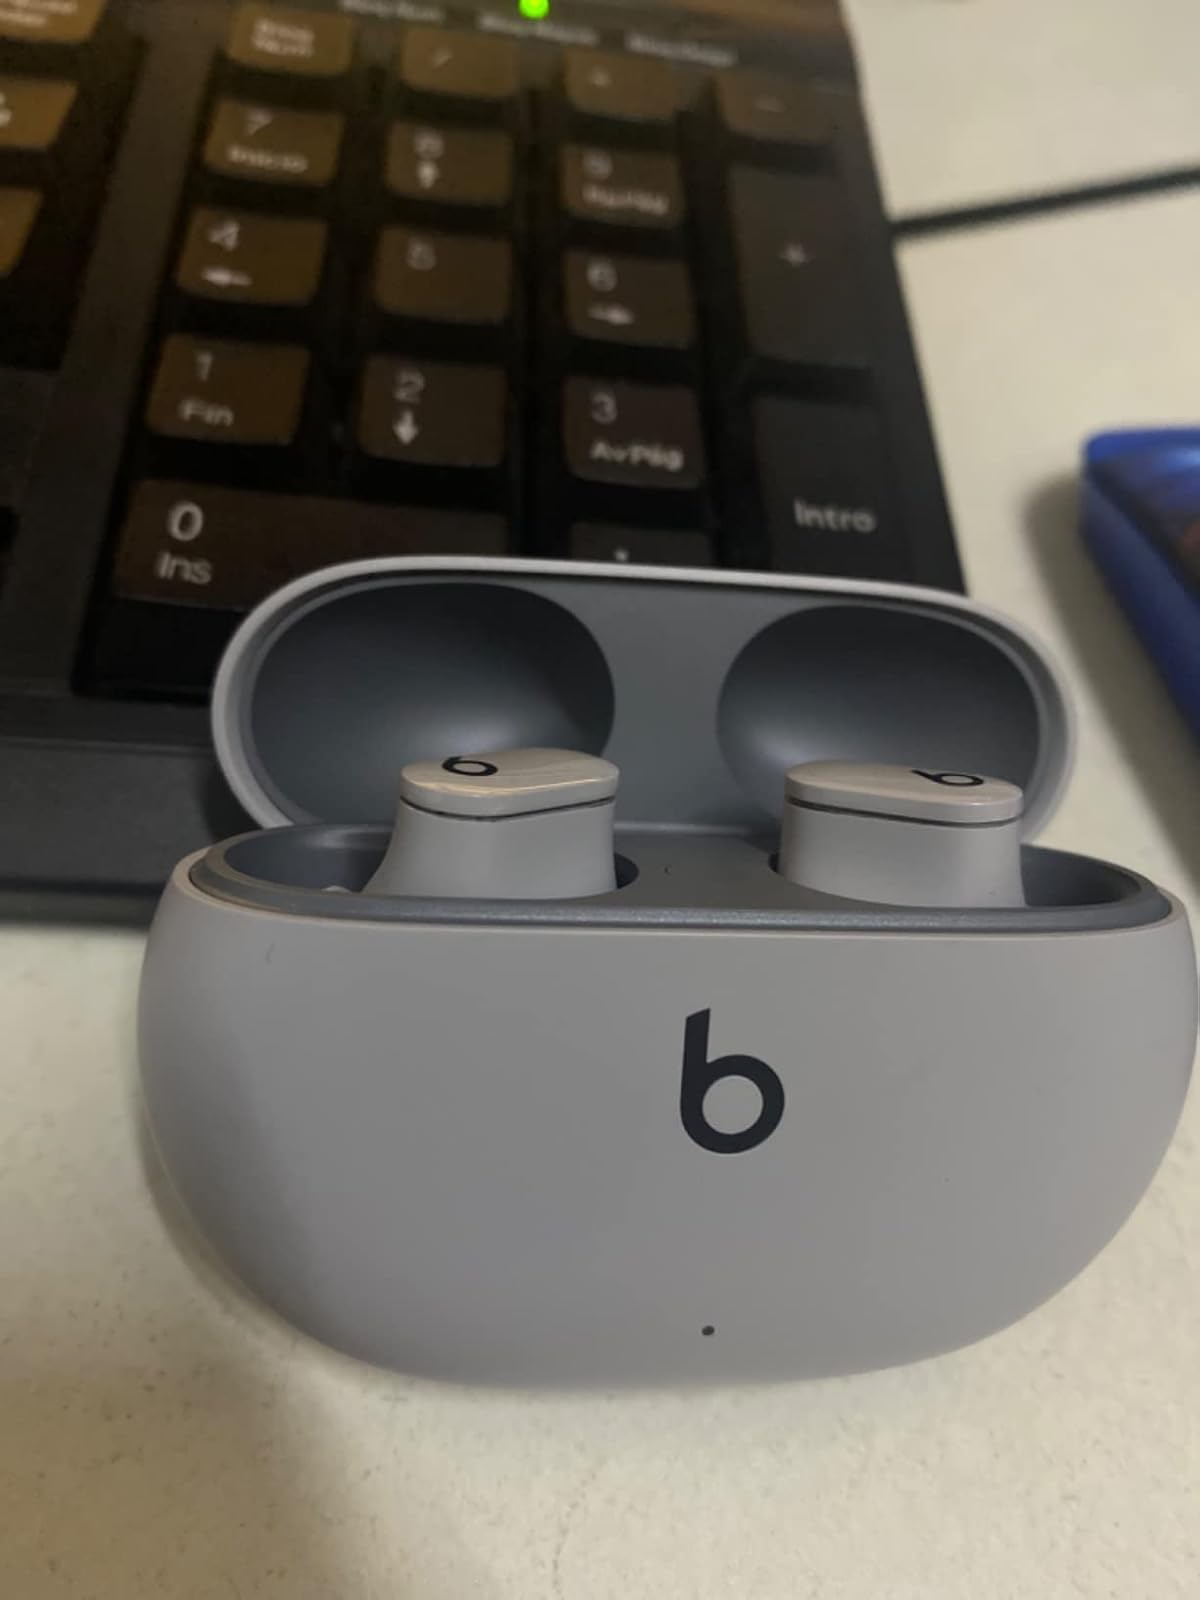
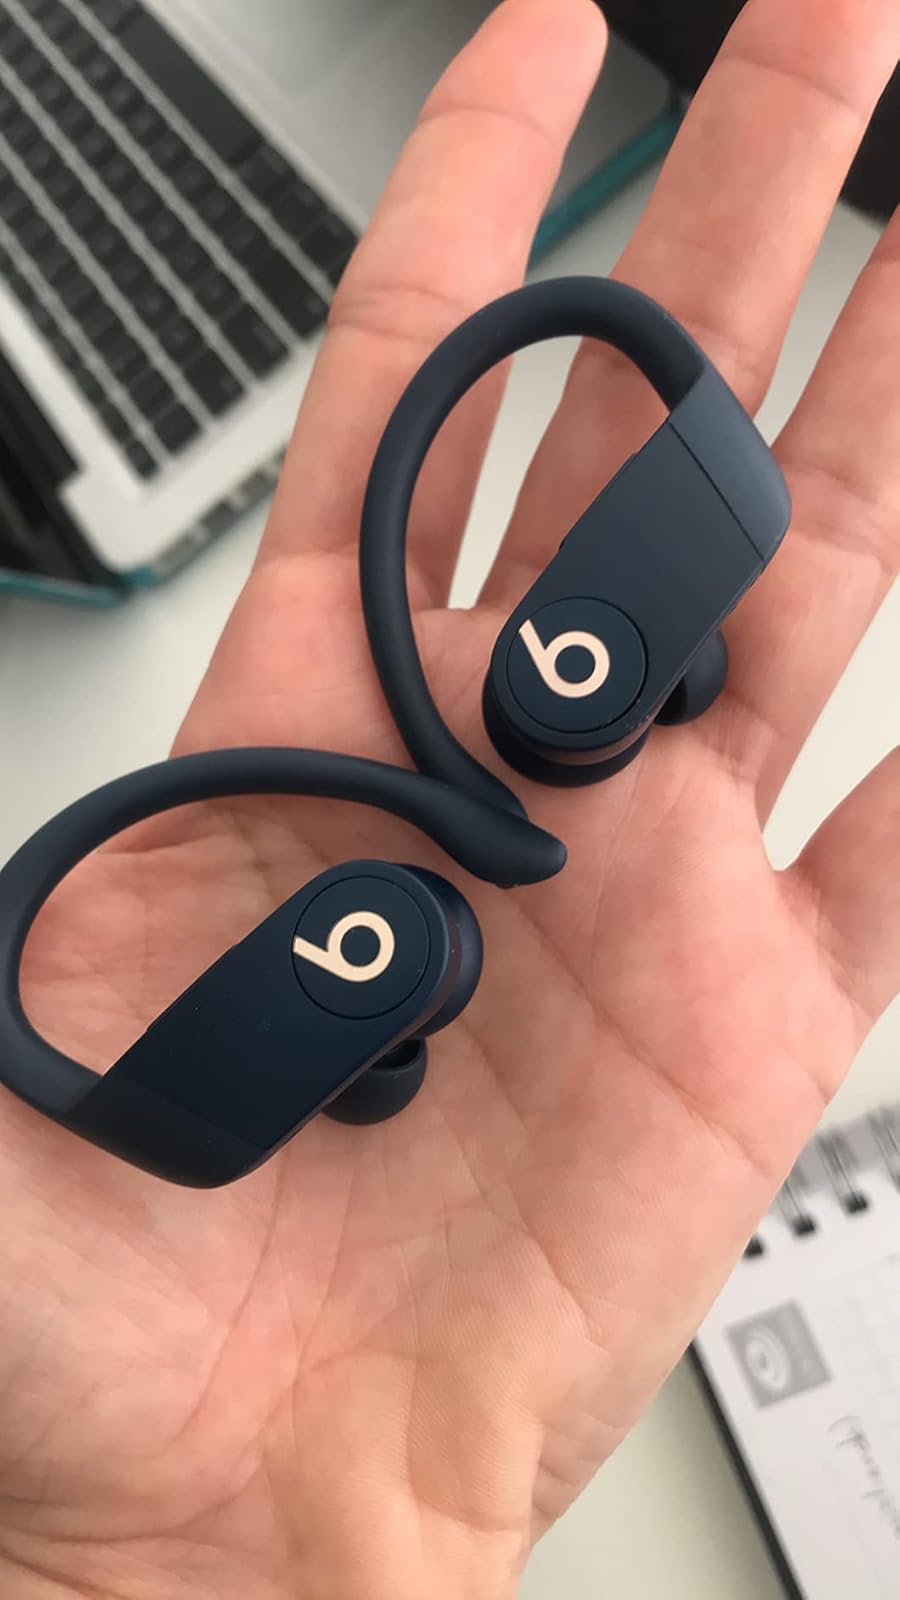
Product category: earbuds
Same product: no